Direct marketing

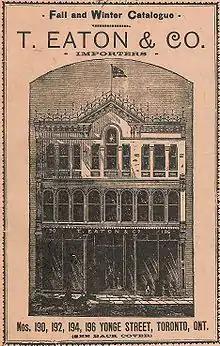
Cover of Eatons Catalogue, Ontario, Canada, 1884

The Welsh entrepreneur Pryce Pryce-Jones set up the first modern mail order in 1861. Starting as an apprentice to a local draper in Newtown, Wales, he took over the business in 1856 and renamed it the Royal Welsh Warehouse, selling local Welsh flannel.